Mining in Bolivia

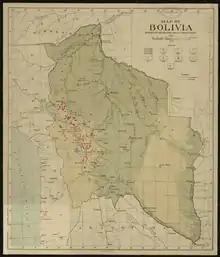
Map showing the location of European mines in Bolivia (1912).

Mining in Bolivia has been a dominant feature of the Bolivian economy as well as Bolivian politics since 1557. Colonial era silver mining in Bolivia, particularly in Potosí, played a critical role in the Spanish Empire and the global economy. Tin mining supplanted silver by the twentieth century and the central element of Bolivian mining, and wealthy tin barons played an important role in national politics until they were marginalized by the industry's nationalization into the Bolivian Mining Corporation (COMIBOL) that followed the 1952 revolution. Bolivian miners played a critical part to the country's organized labor movement from the 1940s to the 1980s.